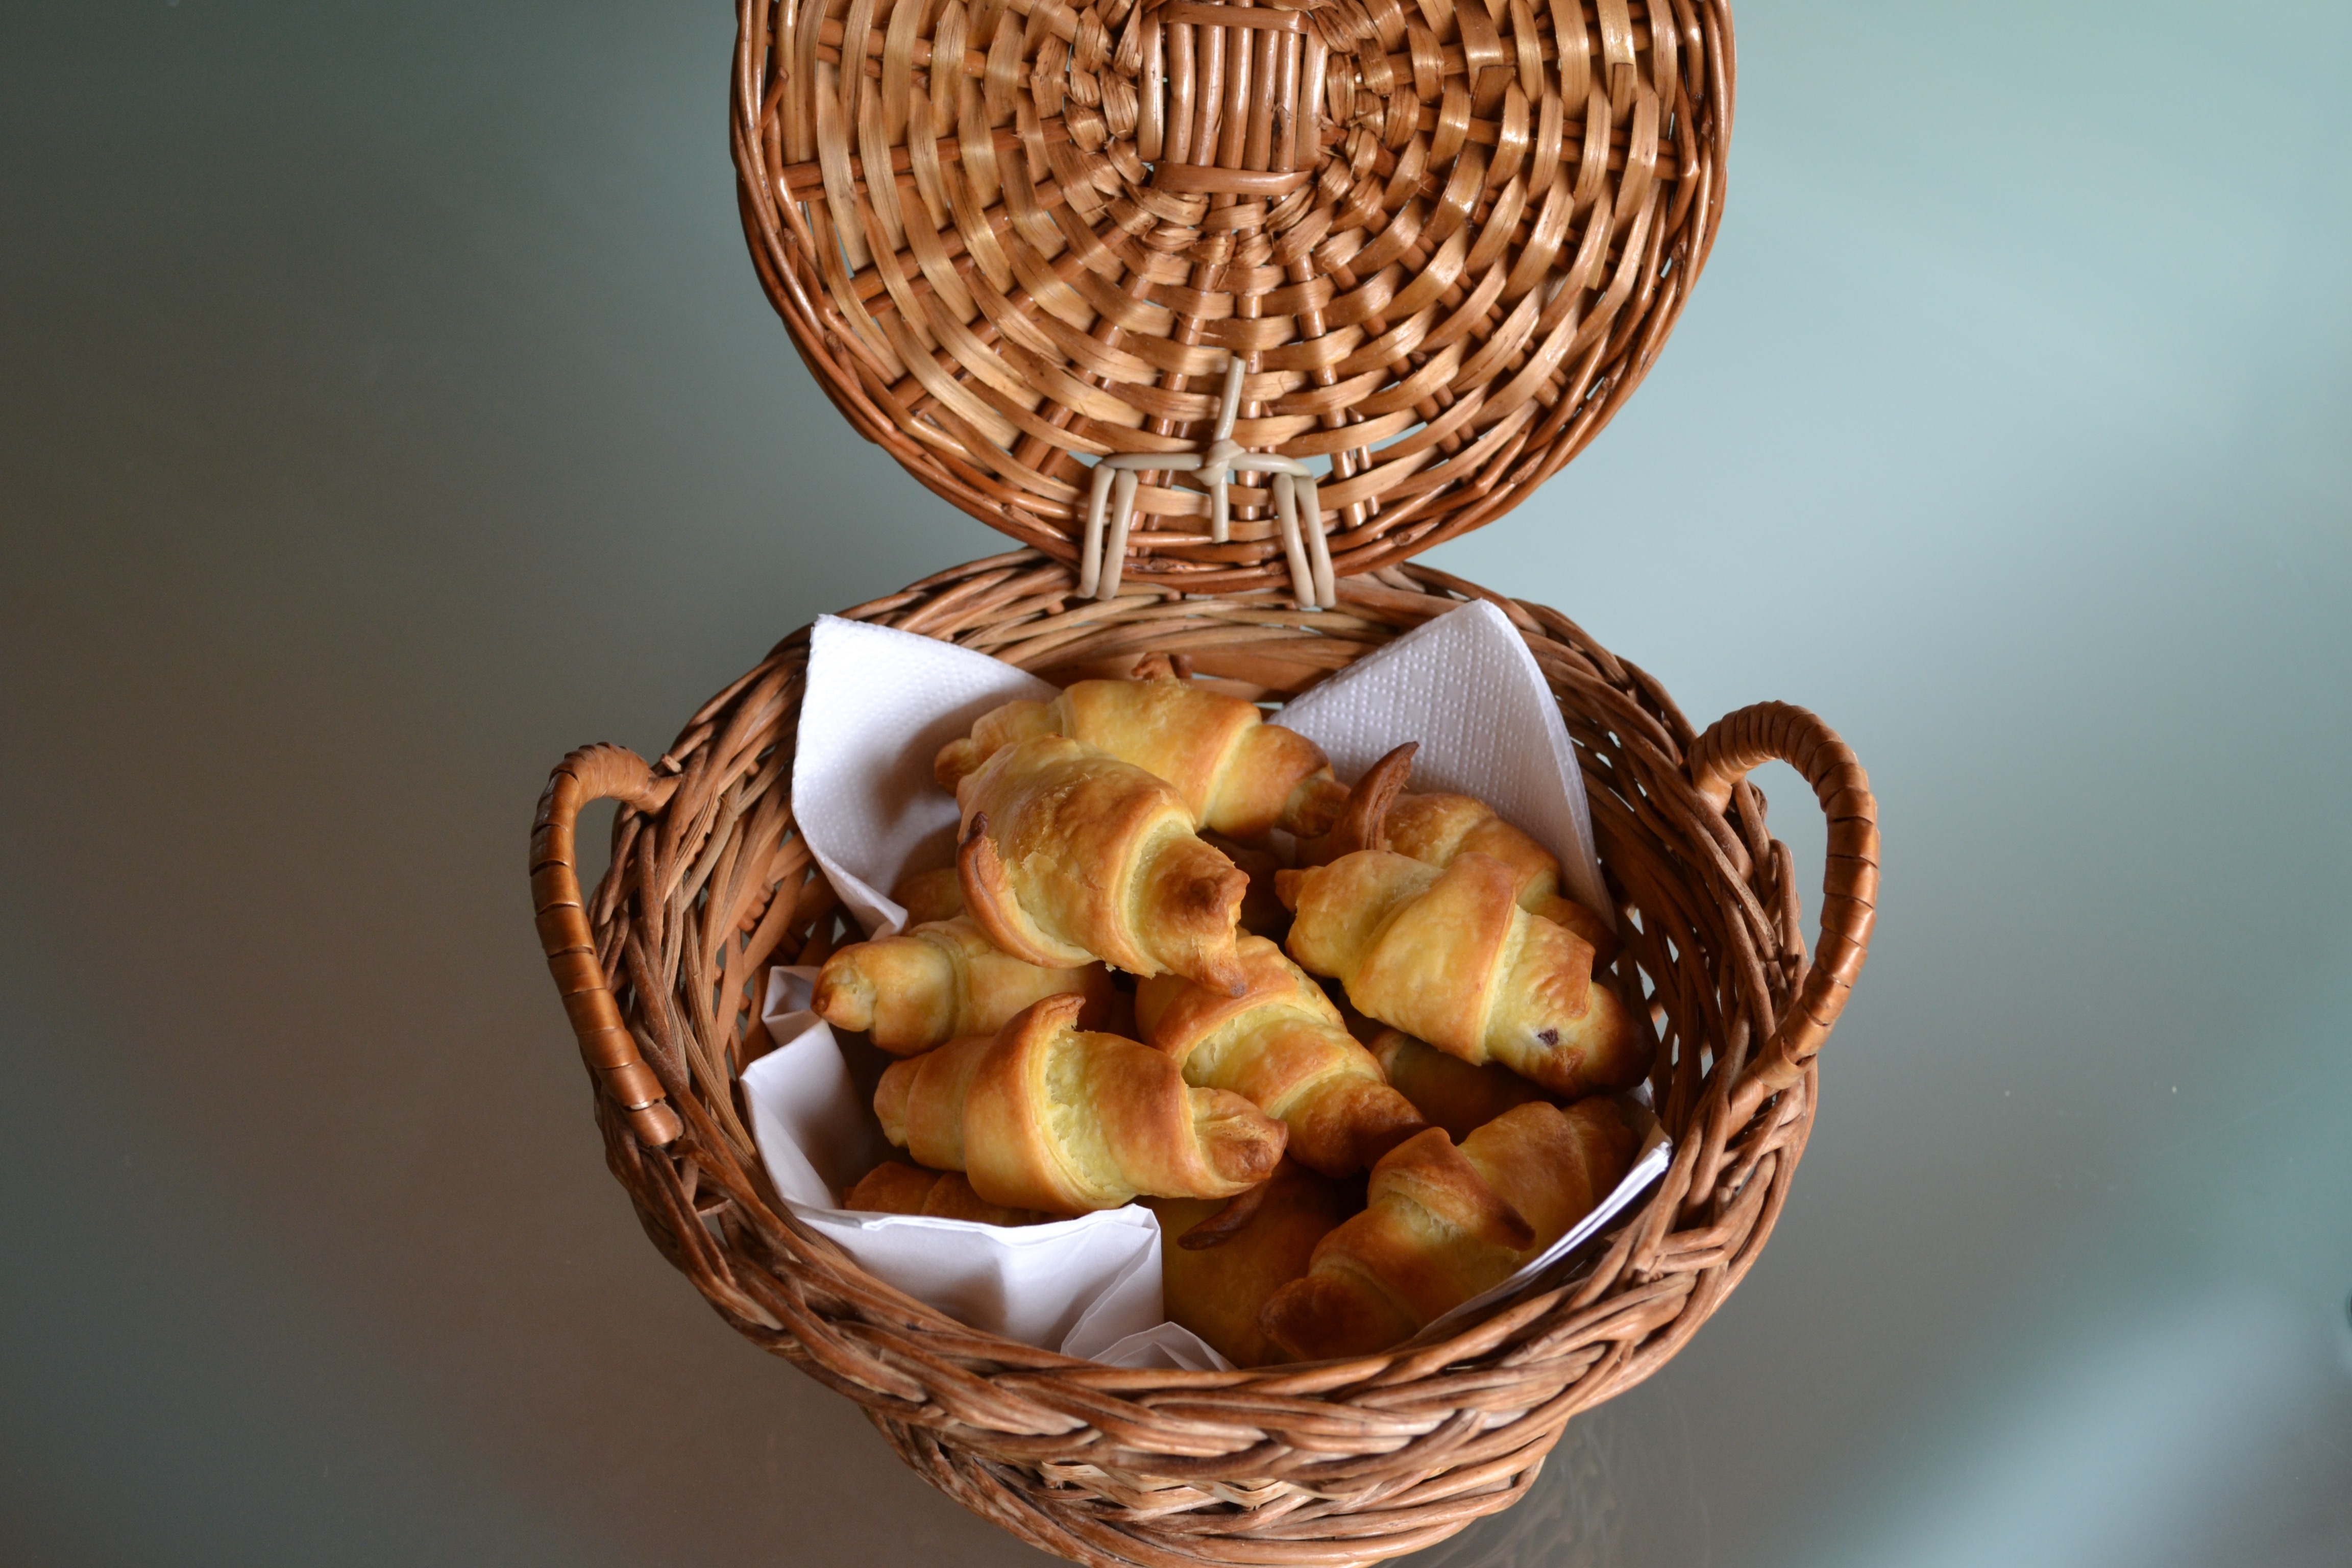
sweet, dish, food, produce, child, basket, dessert, lighting, taste, gluttony, nutella, mini croissants